Doctor Who specials (2008–2010)

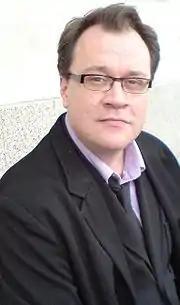
A bespectacled man in a black jacket, waistcoat, and tie, pink shirt, and jeans, sitting with his back to a marble-effect wall.

In his book "The Writer's Tale", Russell T Davies reveals that the plan to have only specials for 2009 was to allow the new production team, headed by new lead writer Steven Moffat, enough time to prepare for the full fifth series in 2010. David Tennant took this opportunity to appear in a stage production of "Hamlet". For practical reasons, these specials continued to use series 4 production codes.